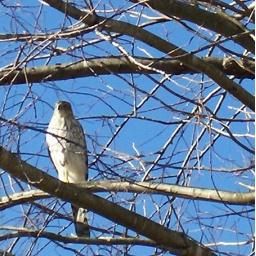
This hawk was in the pine tree in my front yard catching smaller birds